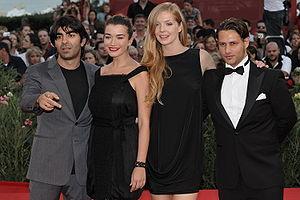
66ème Festival du Cinéma de Venise (Mostra), 11ème jour (12/09/2009) Tapis rouge pour la soirée de cloture du Festival de Venise 2009
Soul Kitchen est une comédie dramatique de Fatih Akın sorti le 25 décembre 2009 en Allemagne.